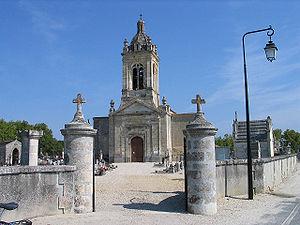
Margaux est une ancienne commune du Sud-Ouest de la France à présent commune déléguée de la commune nouvelle de Margaux-Cantenac, située dans le département de la Gironde en région Nouvelle-Aquitaine. Cette ville fait partie des célèbres vignobles du Médoc, de réputation internationale.